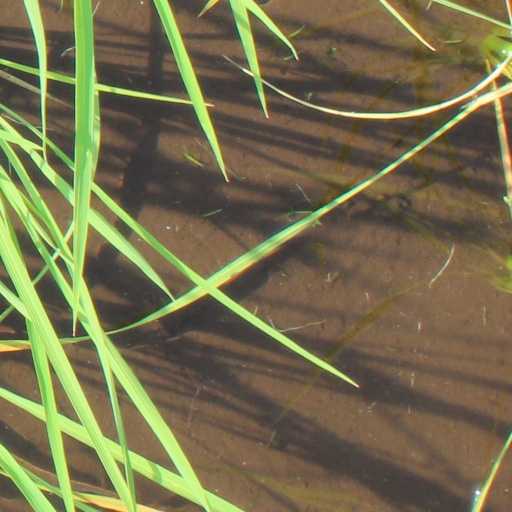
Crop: rice